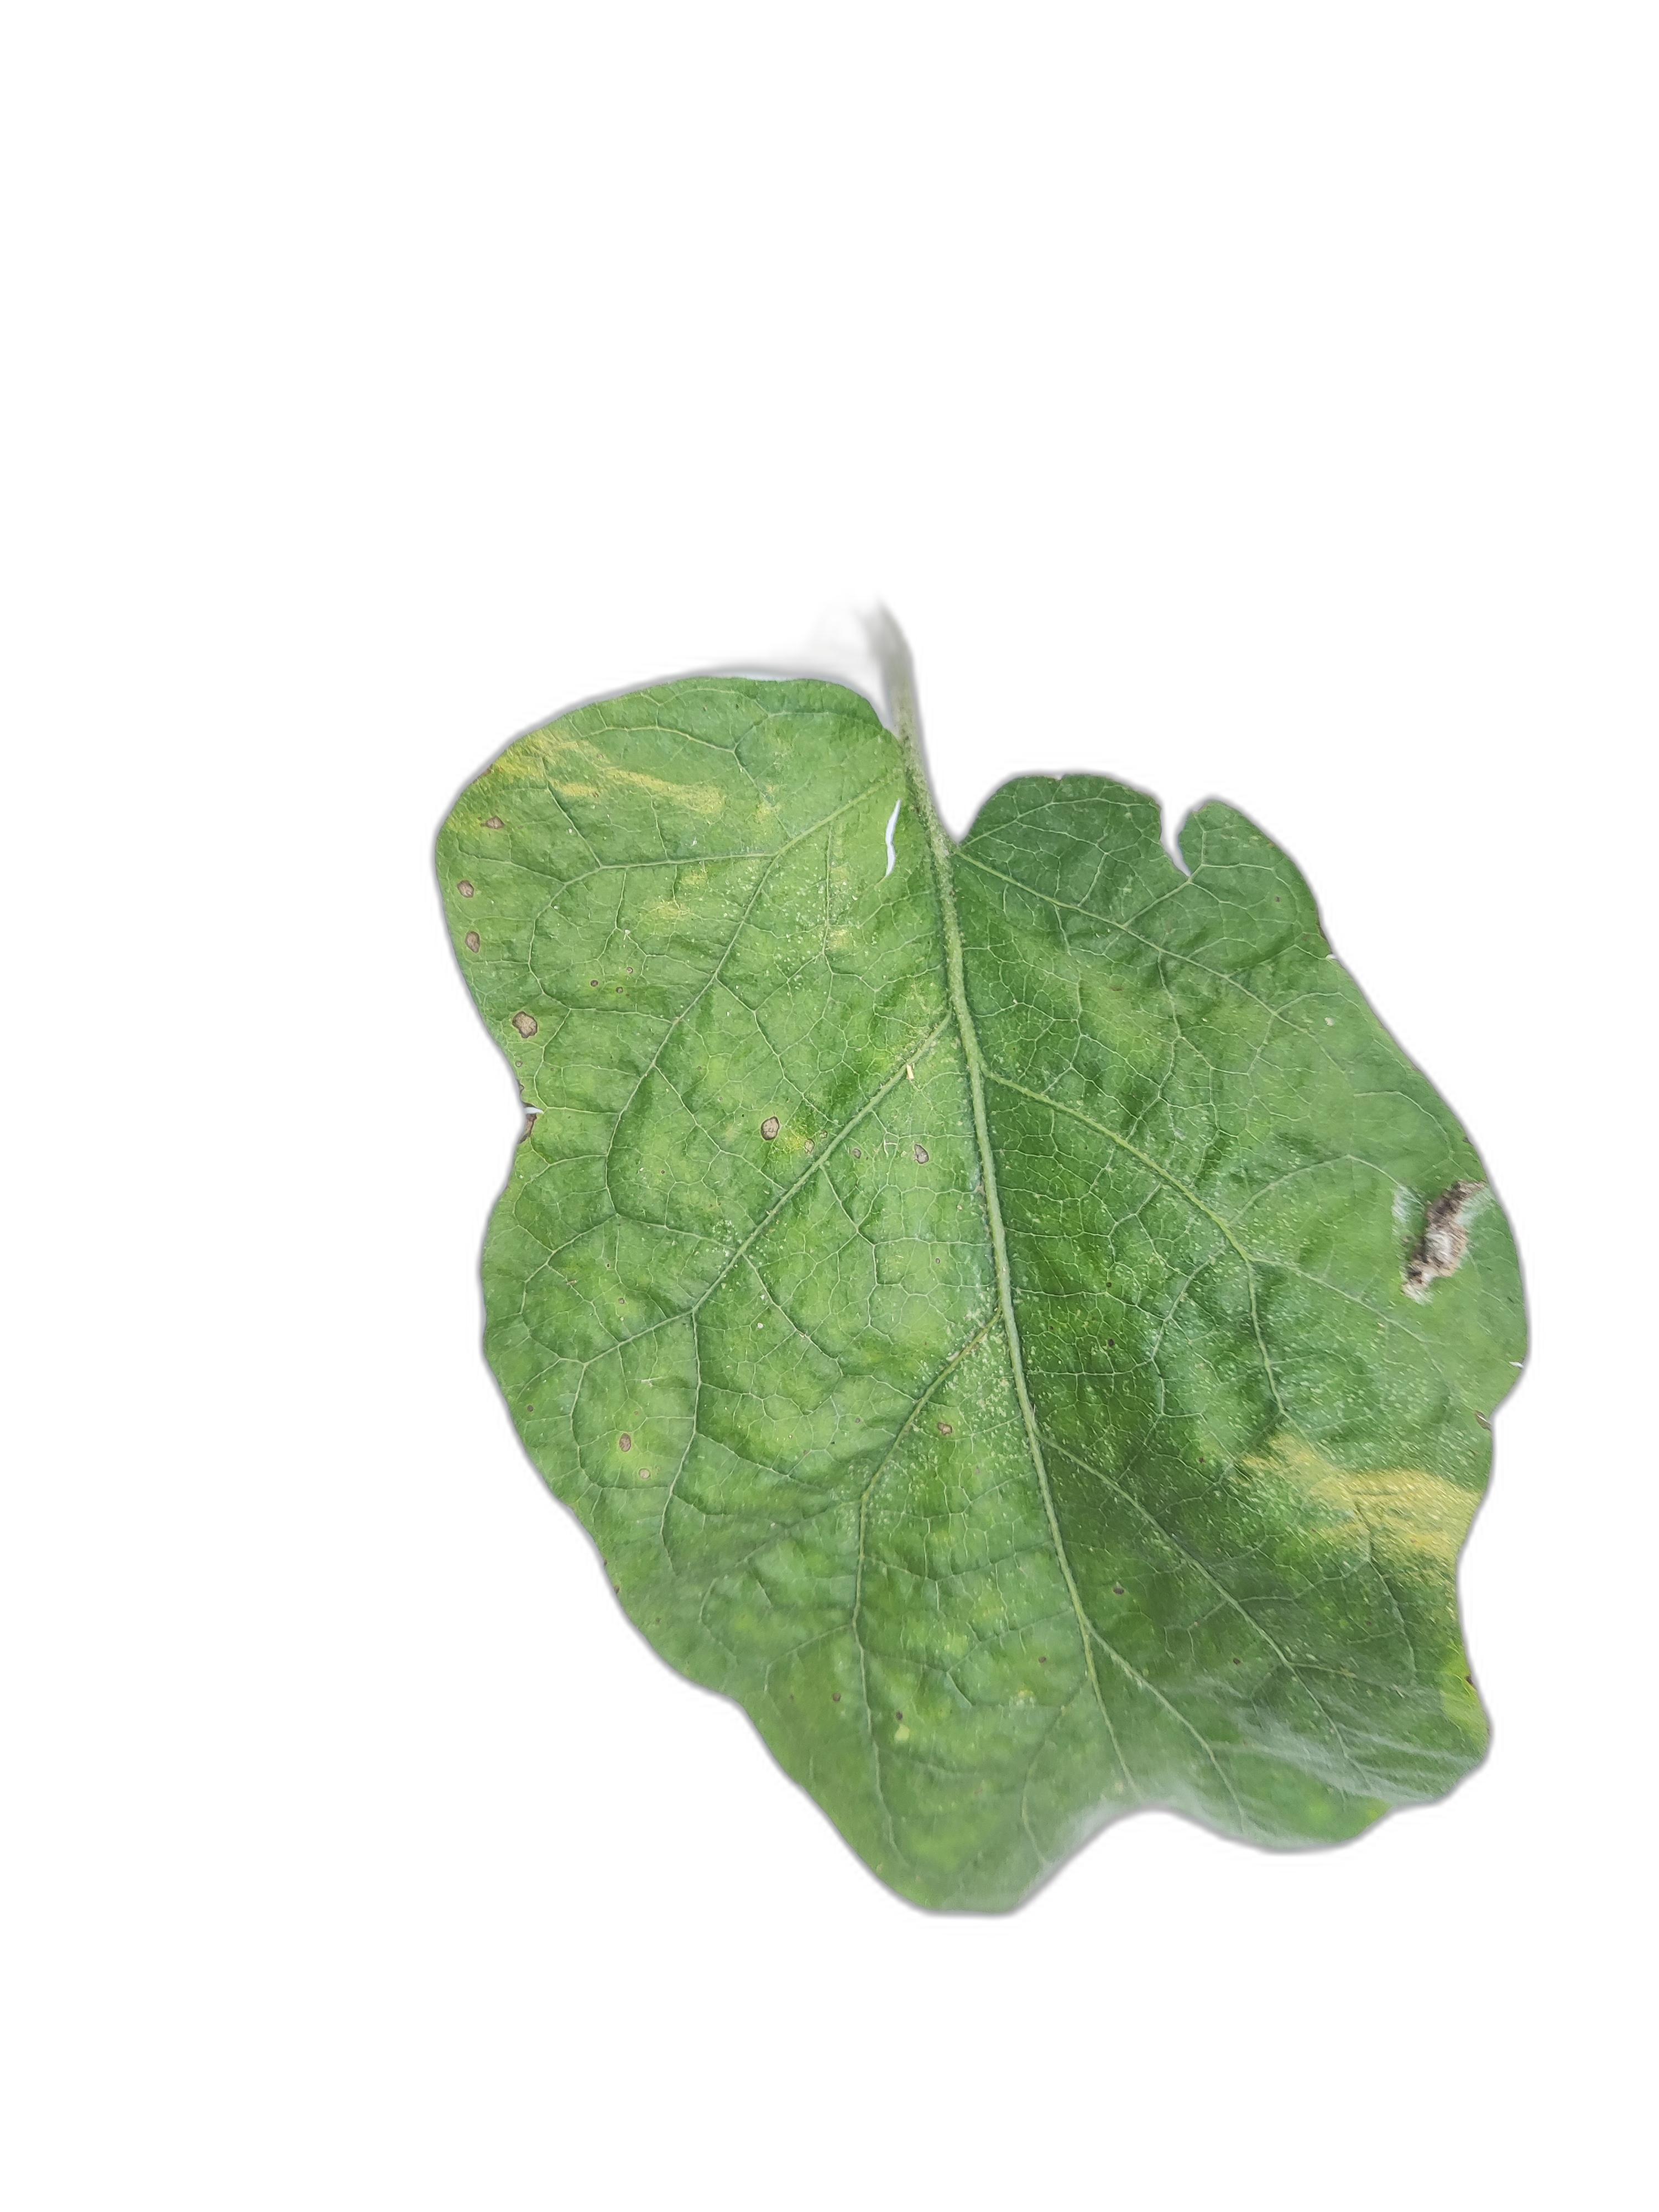
Label: Leaf Spot Disease